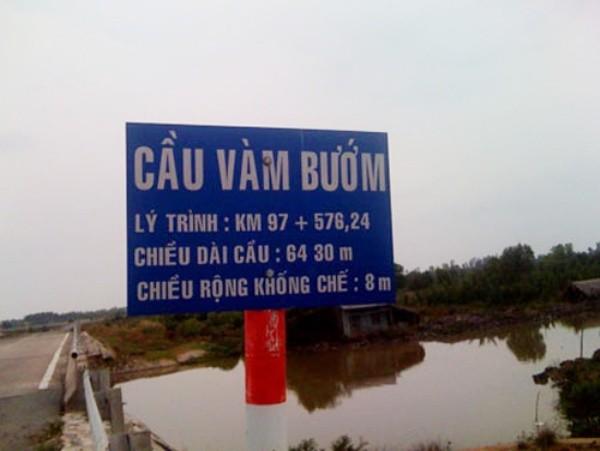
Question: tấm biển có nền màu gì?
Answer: màu xanh dương